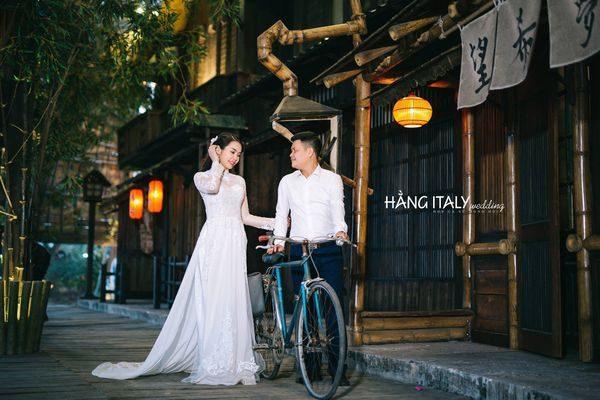
cặp đôi đang cùng nhau dắt xe đạp và di chuyển trên con phố